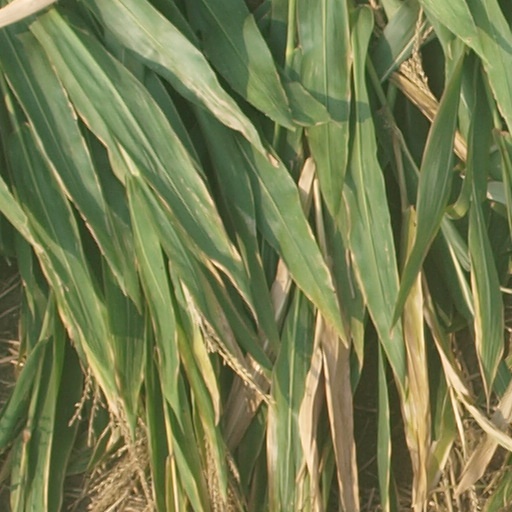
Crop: maize; corn